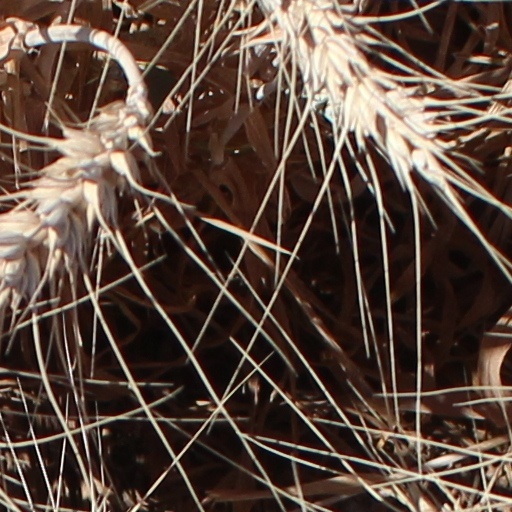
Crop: wheat